Wat Vihear Suor

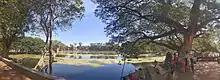
Next to the religious constructions lies a large "borey" dating back to the Angkorian era.

Almost all archaeological traces of the Angkorian period were demolished, due to the construction of many new buildings and Vihears on the ancient temples. In fact, Buddhist sanctuary and ancestral "stupa" have been physically fused.